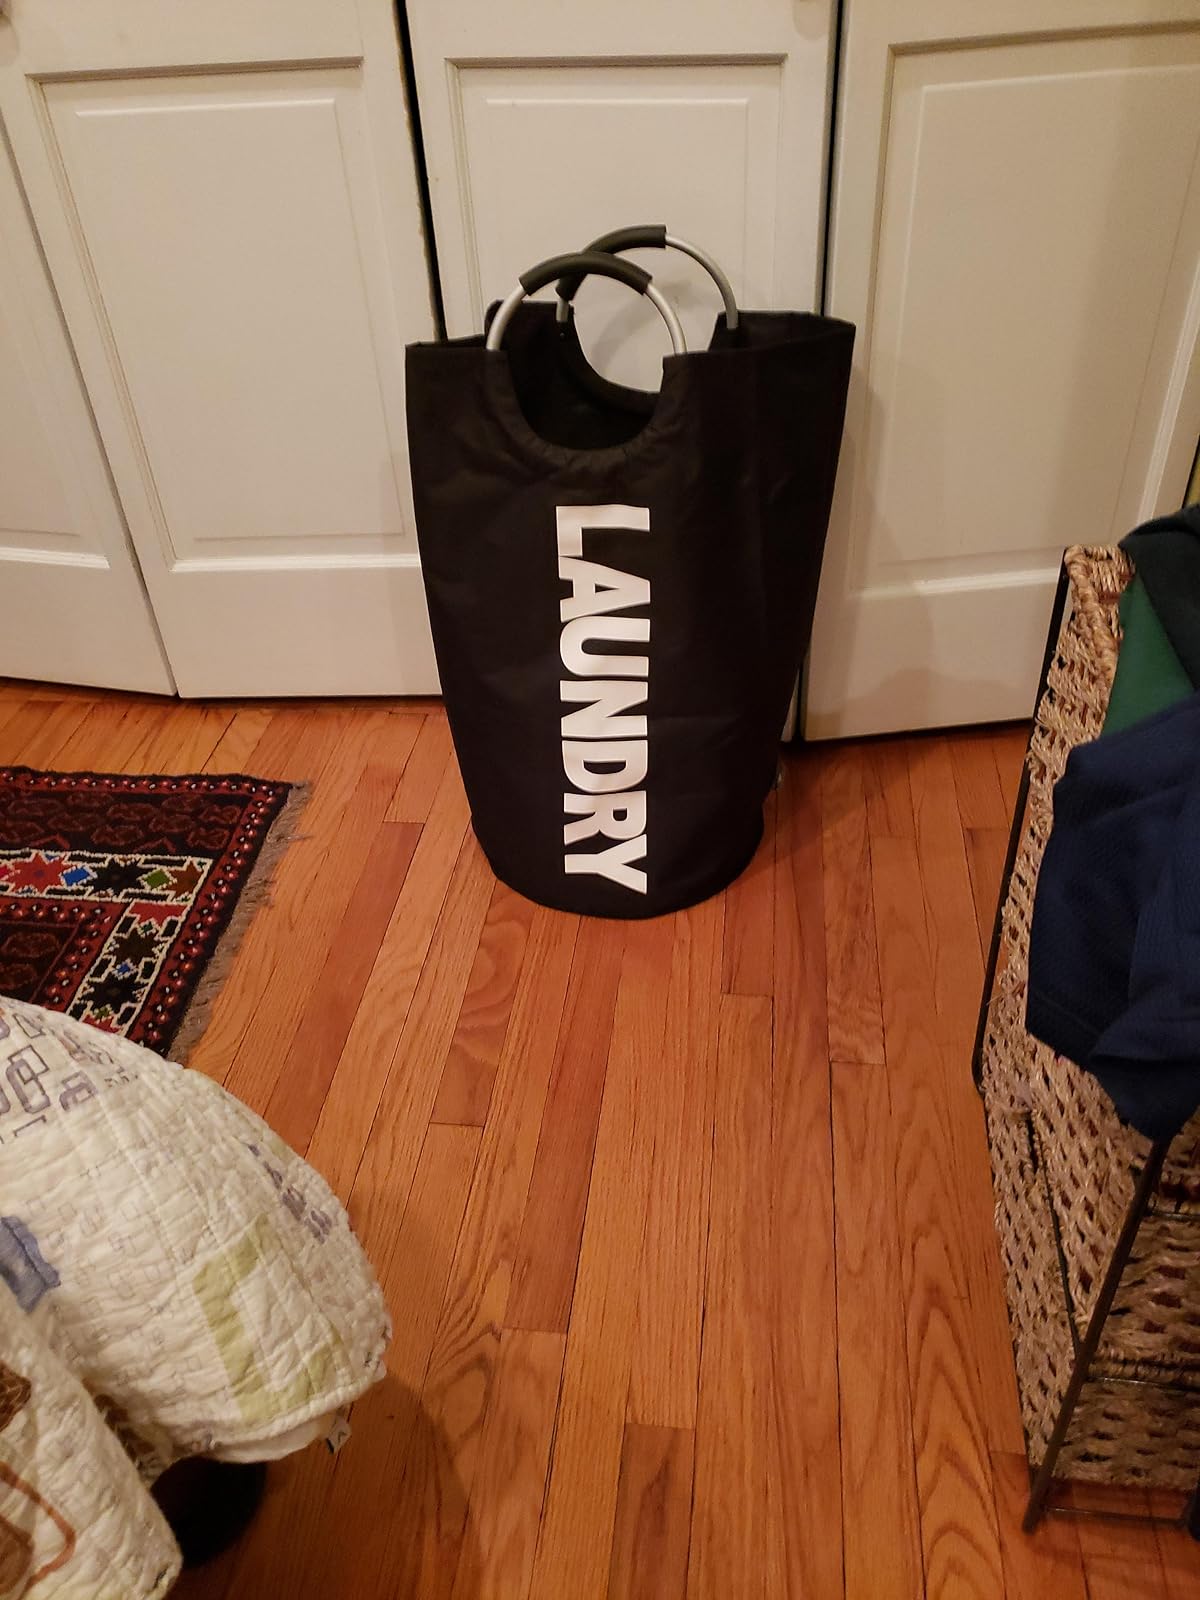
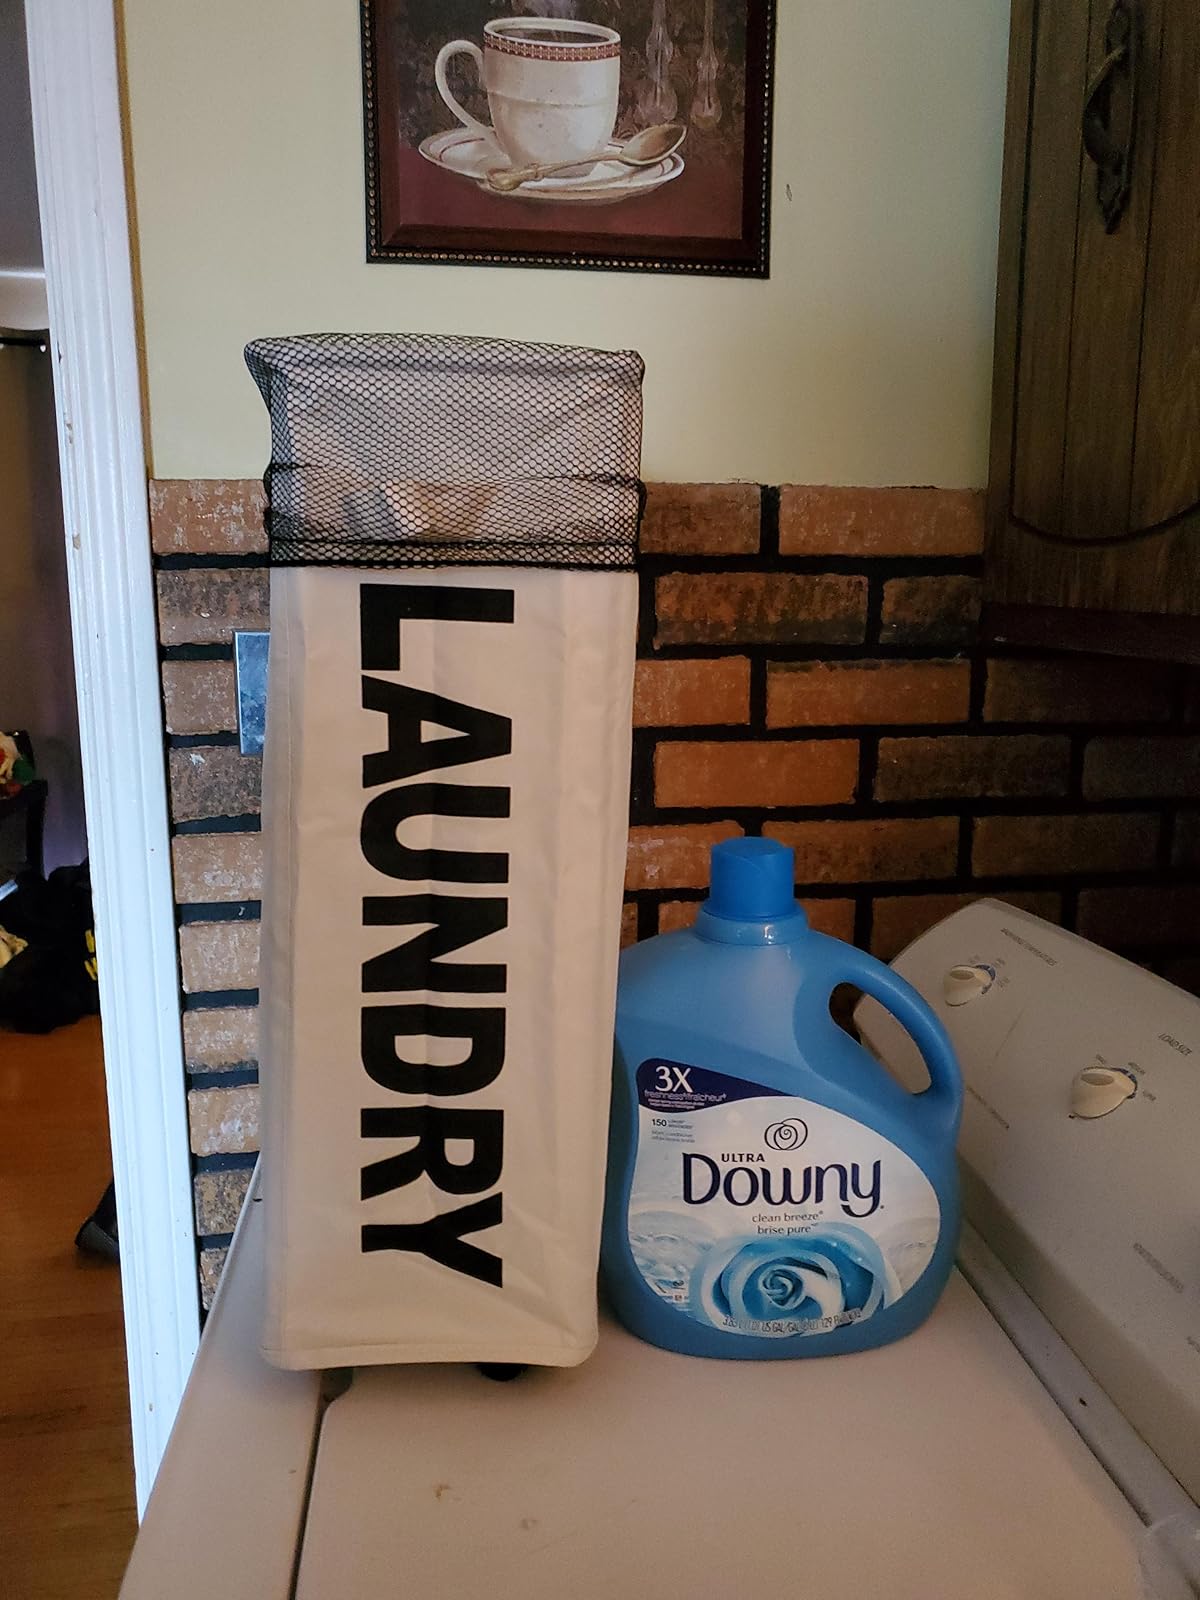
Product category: items_hamper
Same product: no